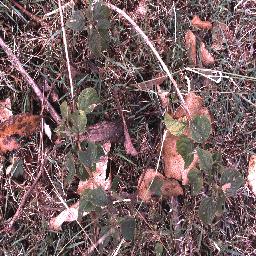
Label: lantana